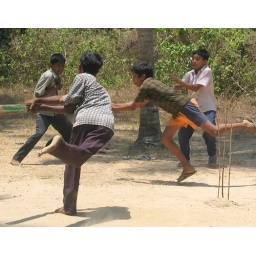
A vigorous cricket match on a field near a friend's house in Trichur district.